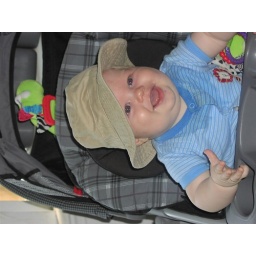
Connor looking mighty cute in his sun hat before a walk (7